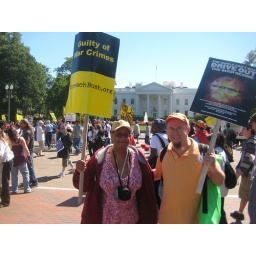
in front of the white house